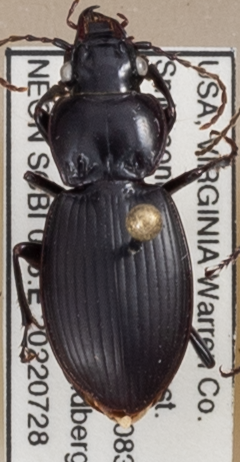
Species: Cyclotrachelus sigillatus
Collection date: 2022-07-28
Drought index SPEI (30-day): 0.916
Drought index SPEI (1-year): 0.846
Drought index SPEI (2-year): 0.782